Paul Hastings

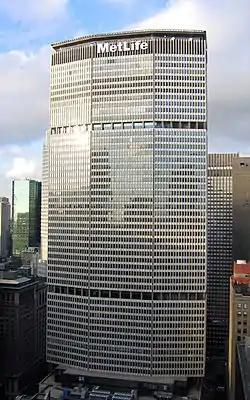
Paul Hastings' largest office is located at 200 Park Avenue, New York

Paul Hastings was founded in Los Angeles in 1951 by Lee Paul, Robert Hastings, and Leonard Janofsky. Its largest office is in New York, with additional offices elsewhere in the United States and throughout Asia, Europe, Latin America.